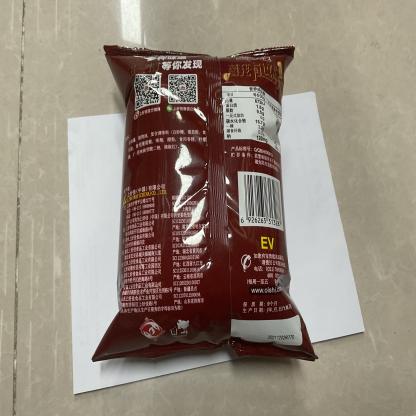
Label: plastics